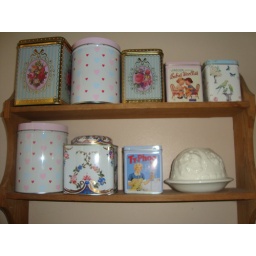
on this little shelf in my downstairs bathroom